Lesbian Herstory Archives

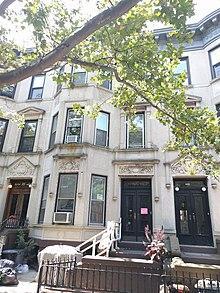
484 14th St

After years of fundraising that began in 1985, the LHA purchased a three-story brownstone rowhouse at 484 14th Street in Park Slope in December 1991. The LHA hired lesbian carpenters and architects to convert the rowhouse into a headquarters for its collection. The Archives were relocated to their new home in 1992 and an official opening took place in June 1993. By 1995, the collection had 10,000 books, ranging from the 1785 book "Ladies of Llangollen" to mid-20th century "classic lesbian pulp fiction", as well as several hundred magazines. In addition, the LHA's newsletter had 6,000 subscribers. The 16th issue of the "Lesbian Herstory Archives Newsletter" from December 1996 announced that the mortgage for the building had been paid off.